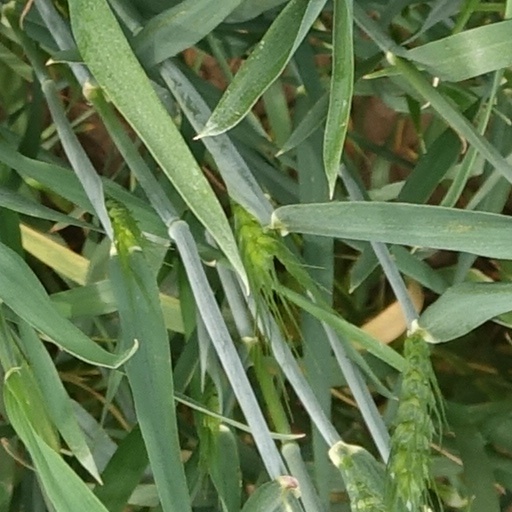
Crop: wheat